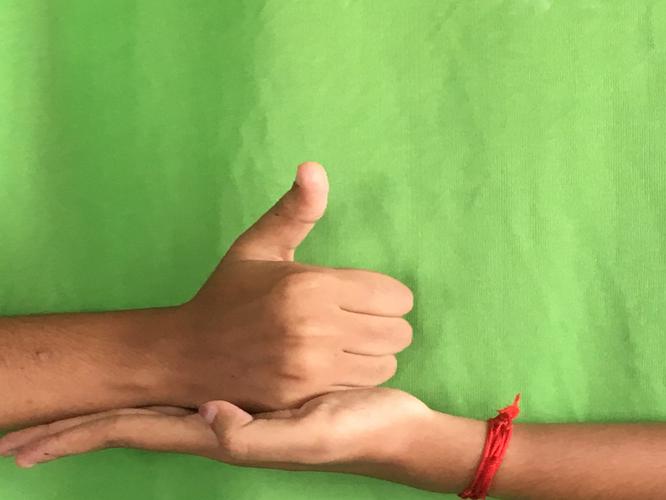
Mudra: Shivalinga
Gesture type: double_hand